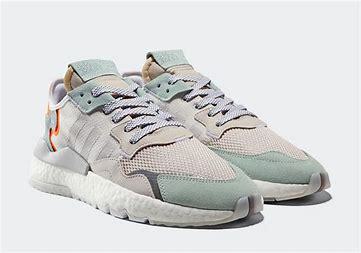
Brand: adidas
Model: originals Adidas Originals Nite Jogger